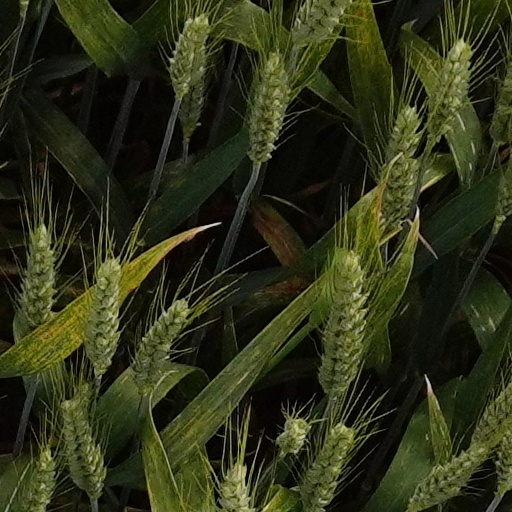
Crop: wheat